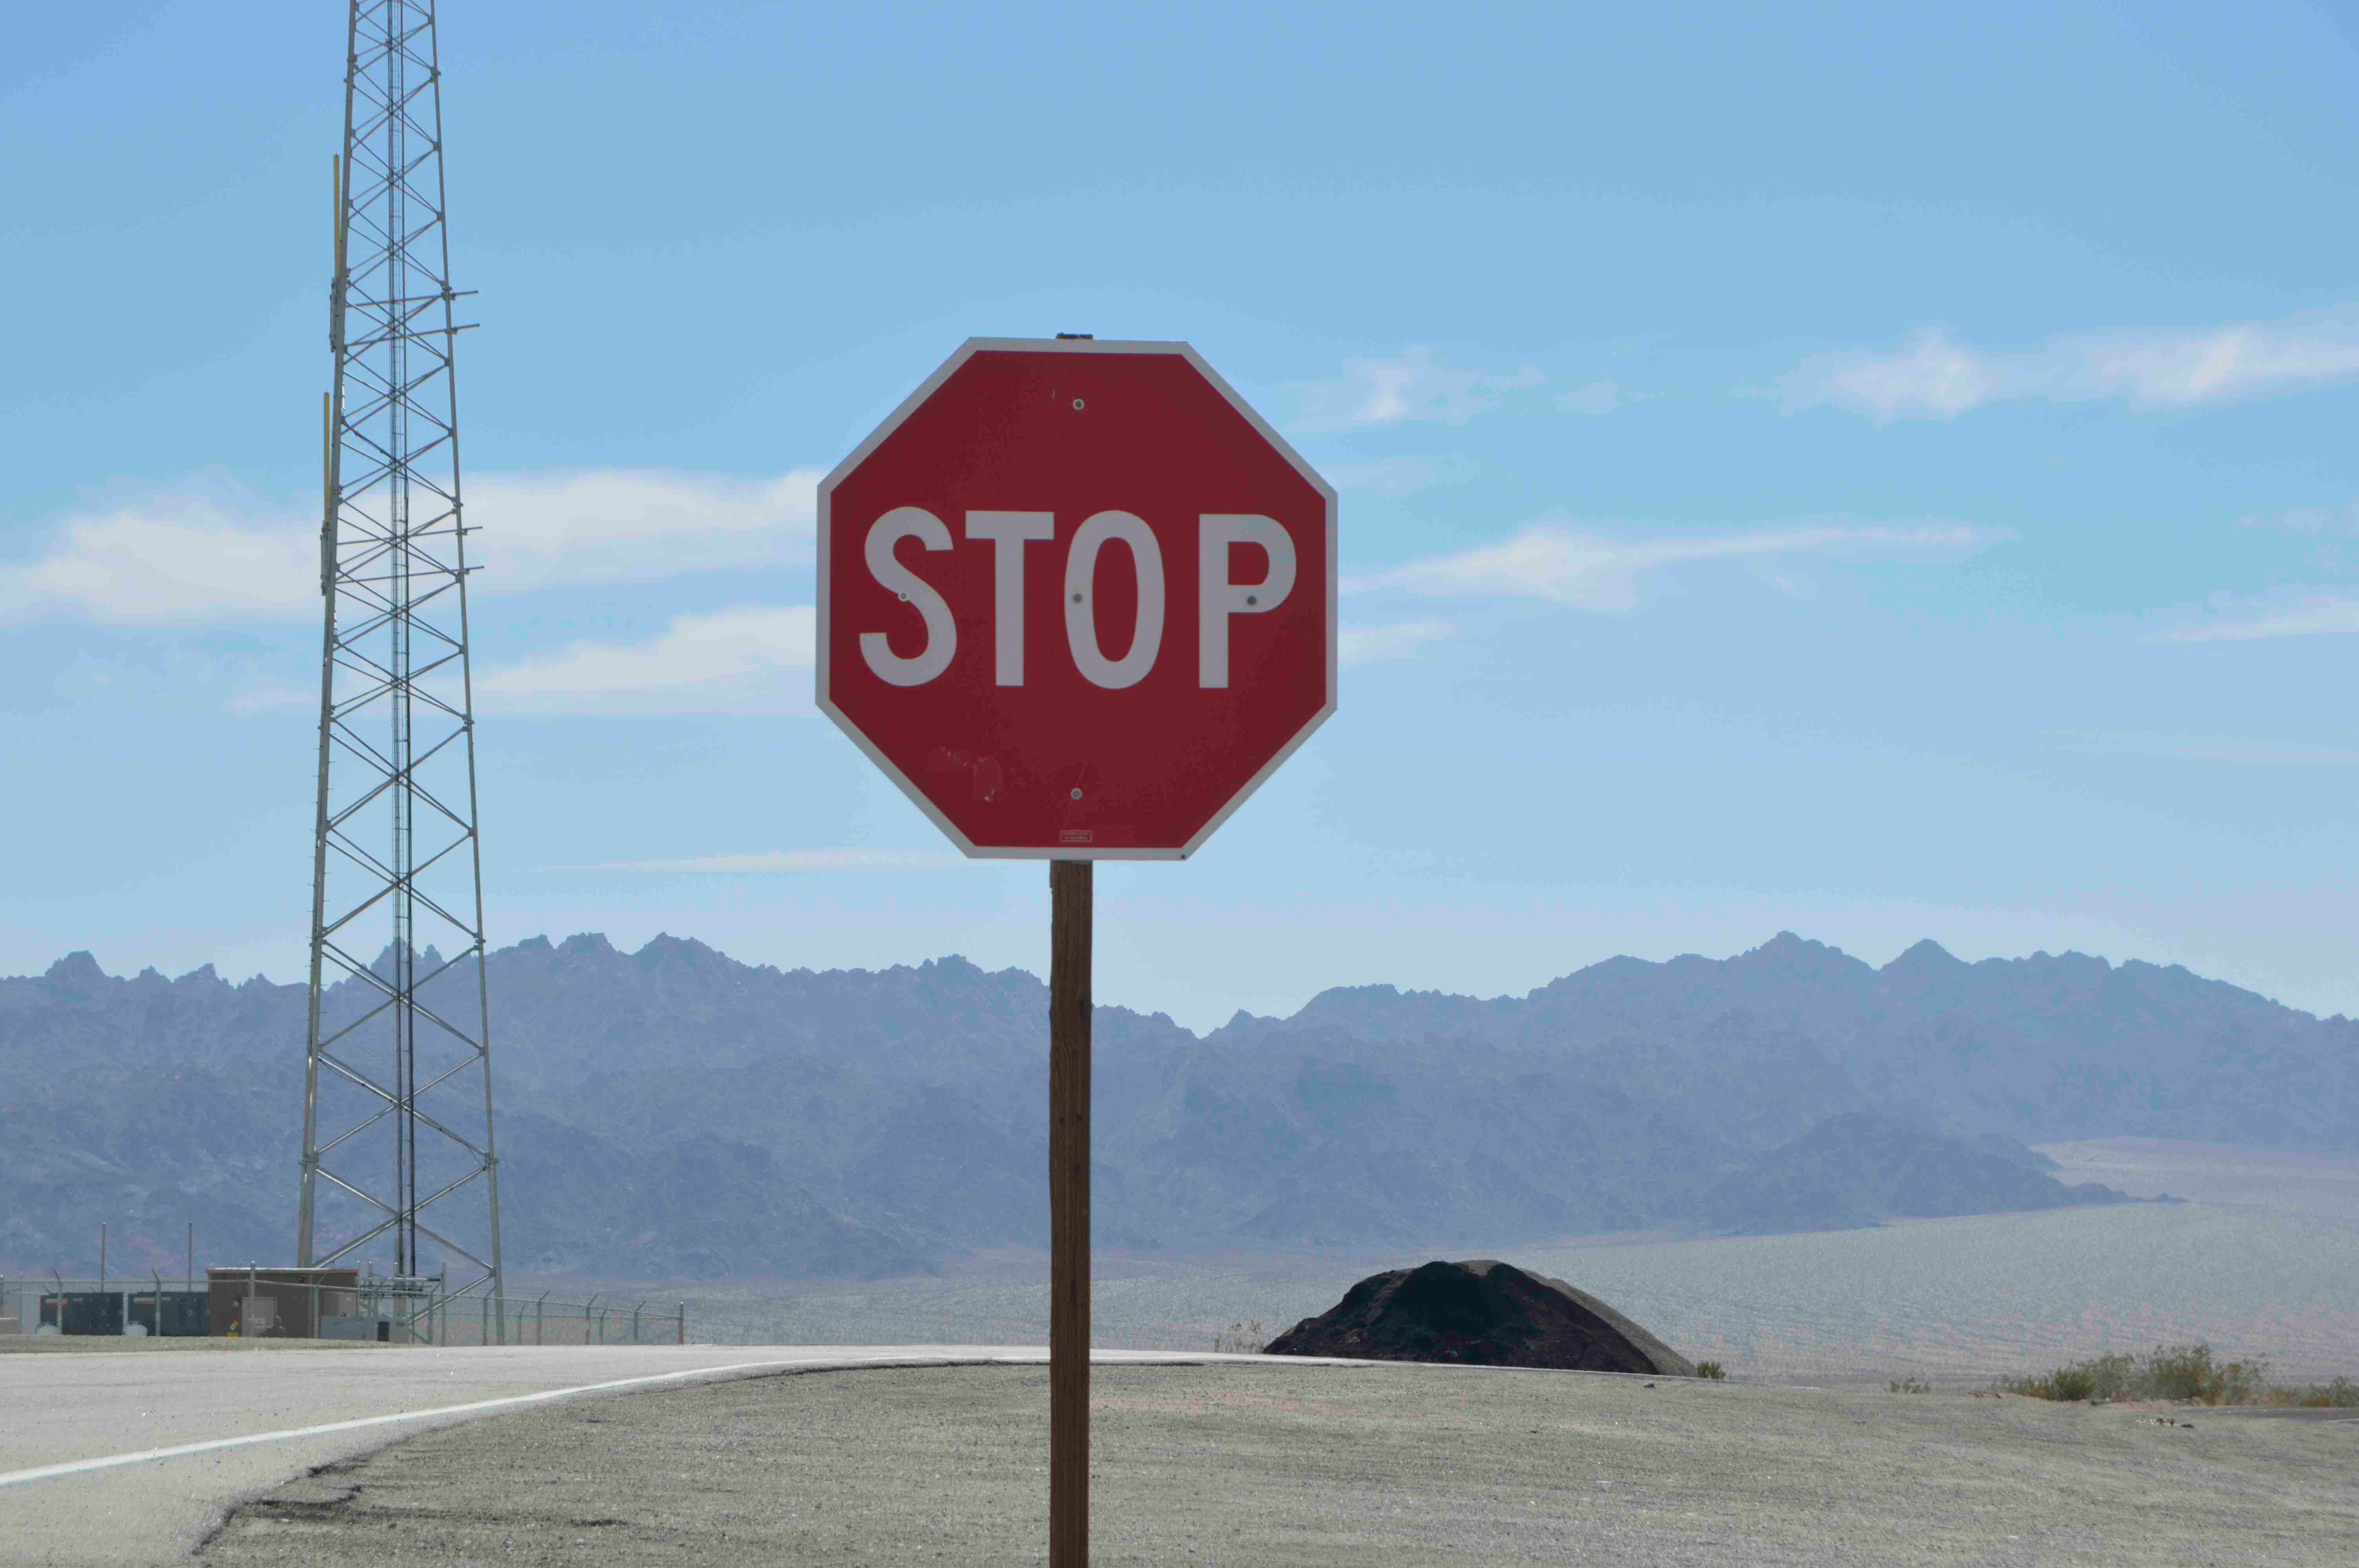
sign, signage, stop sign, traffic sign